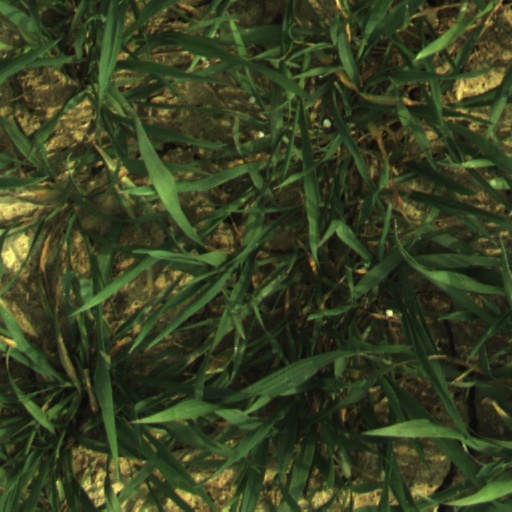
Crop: wheat